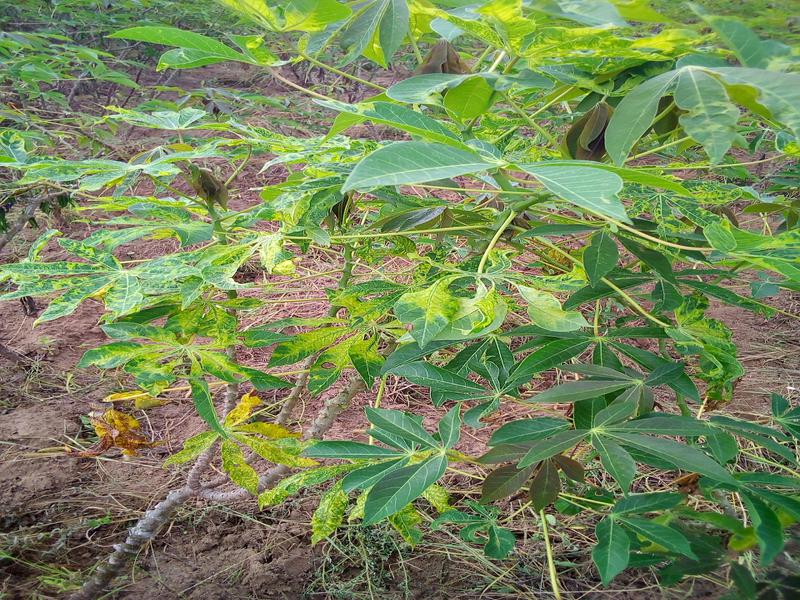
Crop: cassava
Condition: mosaic_disease